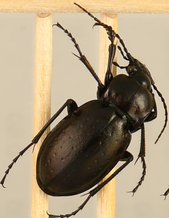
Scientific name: Carabus nemoralis nemoralis
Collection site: University of Notre Dame Environmental Research Center NEON (UNDE), plot UNDE_012